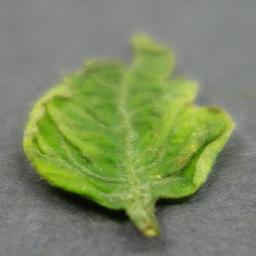
Label: Tomato___Tomato_Yellow_Leaf_Curl_Virus